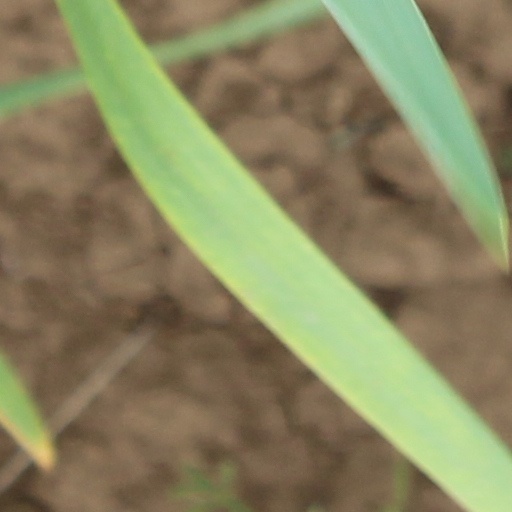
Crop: wheat